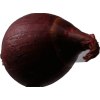
Label: red_onion